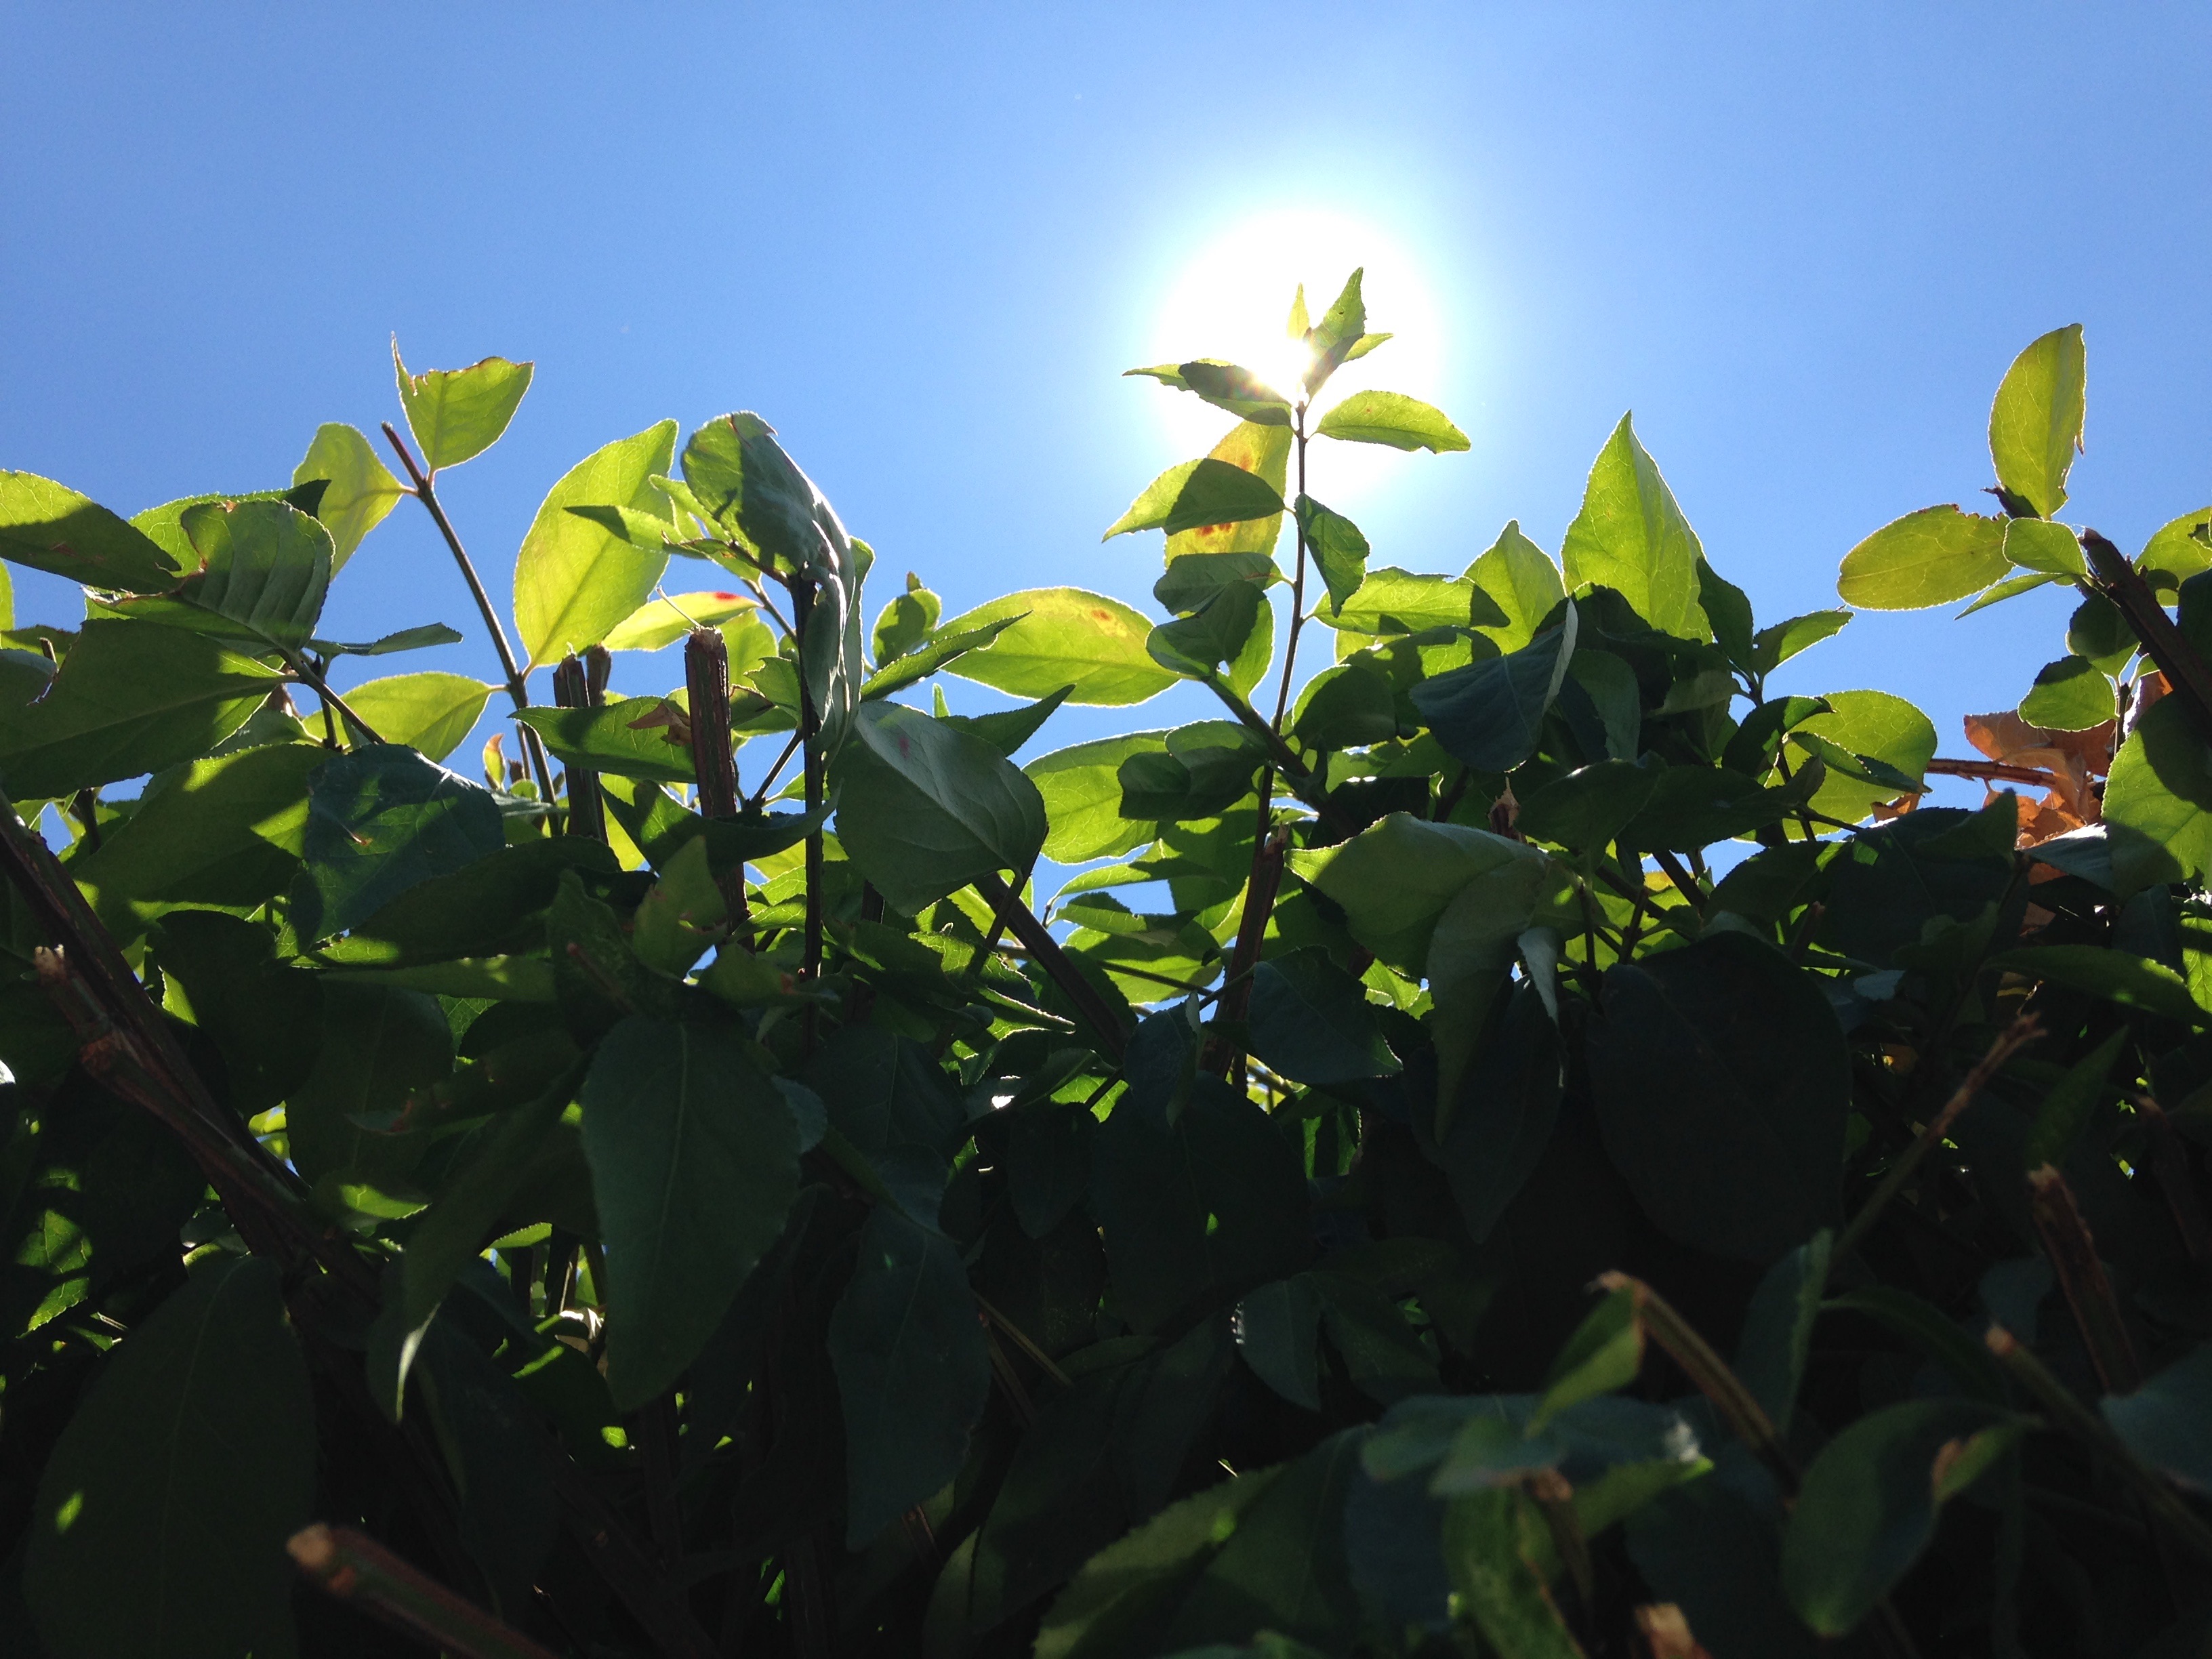
nature, branch, plant, field, sunlight, leaf, flower, green, produce, botany, agriculture, flora, shrub, flowering plant, land plant